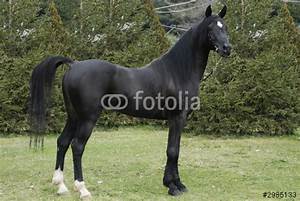
Label: horse